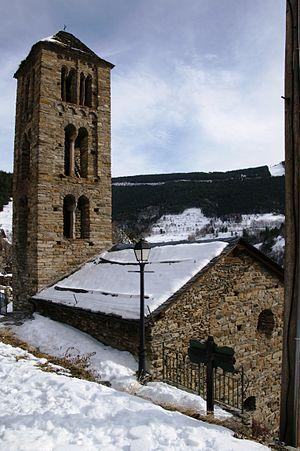
L'église Sant Climent est l'église du village de Pal, dans la paroisse de La Massana en Andorre. Elle a été construite au XIᵉ ou XIIᵉ siècle et de nouveau au XVIIᵉ ou XVIIIᵉ siècle. L'édifice est classé Bé d'interès cultural par l'État andorran depuis 2003.
Cet article donne une liste des églises romanes d'Andorre. Andorre comprend de nombreuses églises romanes, construites au XIᵉ siècle et au XIIᵉ siècle. Plusieurs d'entre elles ont été rénovées ou reconstruites lors des siècles suivant tout en respectant ce style. Andorre a intégré certaines d'entre elles dans deux listes indicatives du patrimoine mondial par l'UNESCO en 1999 : une première liste intitulée « églises romanes d'Andorre » comprend huit sites : Sant Joan de Caselles, Sant Miquel d'Engolasters, Sant Serni de Nagol, les ensembles historiques de Pal, la Cortinada et les Bons, le clocher et le porche de l'église Santa Eulàlia d'Encamp et le clocher de Sant Julià i Sant Germà de Lòria. D'autre part, l'église Santa Coloma fait partie d'une deuxième liste portant sur l'ensemble historique du village de Santa Coloma.